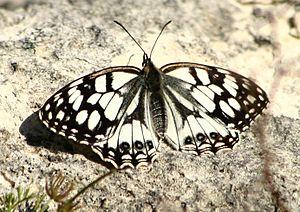
L’Échiquier d'Occitanie est une espèce de lépidoptères appartenant à la famille des Nymphalidae, à la sous-famille des Satyrinae et au genre Melanargia.